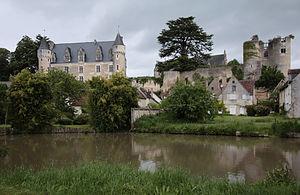
Montrésor est une commune française du département d'Indre-et-Loire en région Centre-Val de Loire.
L'Indrois est une rivière française, qui coule dans les départements de l'Indre et d'Indre-et-Loire, en région Centre-Val de Loire, et un affluent de Indre, donc un sous-affluent de la Loire.
Le château de Montrésor est situé dans le sud-est du département d'Indre-et-Loire, en France, à une quinzaine de kilomètres à l'est de la ville de Loches sur le territoire de la commune de Montrésor.